Serengeti Shall Not Die

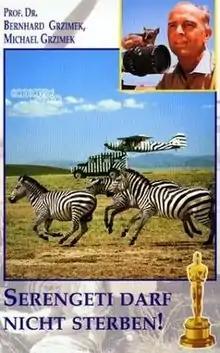
Cover art for the 1992 VHS video release

Serengeti Shall Not Die (also known as Serengeti ) is a 1959 German documentary film written and directed by Bernhard Grzimek.